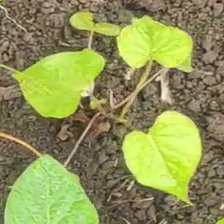
Weed species: Obscure_morning _glory(Ipomoea obscura)